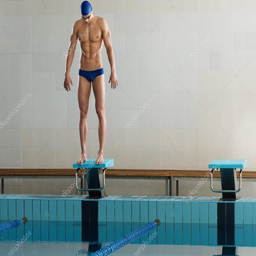
young muscular swimmer standing on starting block in a swimming pool -- stock photo #